Wellington Regiment (City of Wellington's Own)

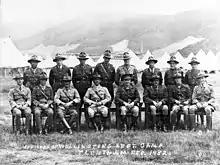

In 1921, the New Zealand territorial infantry regiments were reorganised into larger regiments, similar to those of the First World War. The 5th (Wellington) Regiment was redesignated as 1st Battalion, Wellington Regiment, while the 7th (Wellington west Coast), 9th (Wellington East Coast) and 11th (Taranaki Rifles) regiments became the 2nd, 3rd and 4th battalions, respectively. The amalgamation was short lived and in 1923 the 2nd, 3rd and 4th battalions reverted to being independent regiments.